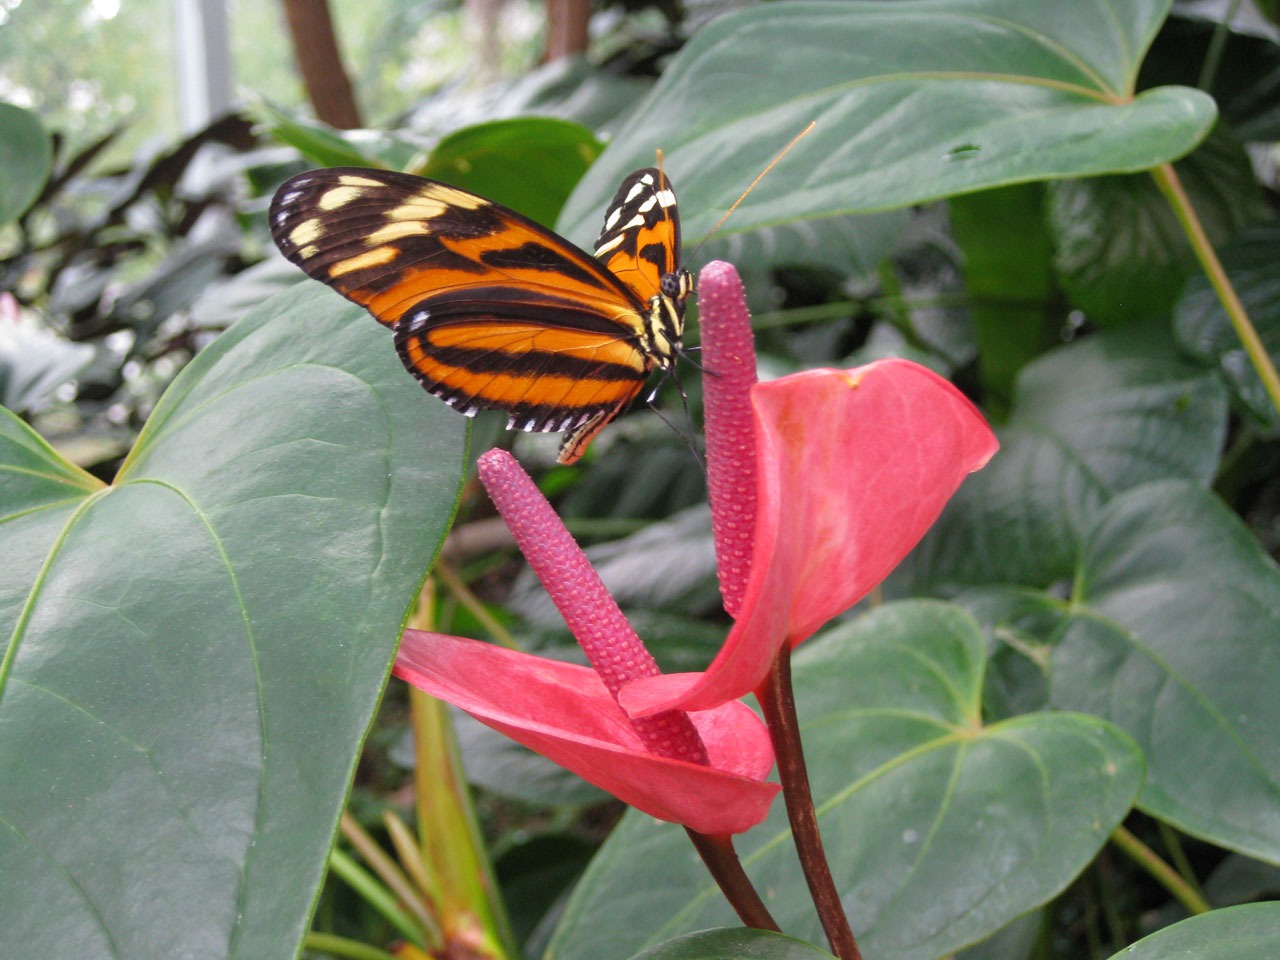
plant, leaf, flower, orange, museum, insect, botany, butterfly, pink, flora, fauna, invertebrate, seattle, science, nectar, macro photography, pollinator, moths and butterflies